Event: Nepal Earthquake
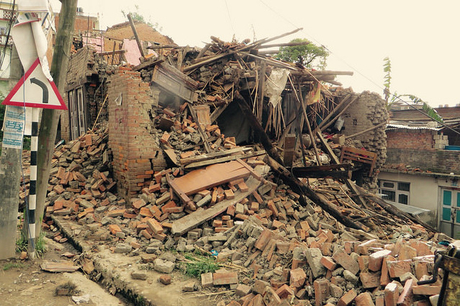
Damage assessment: damage